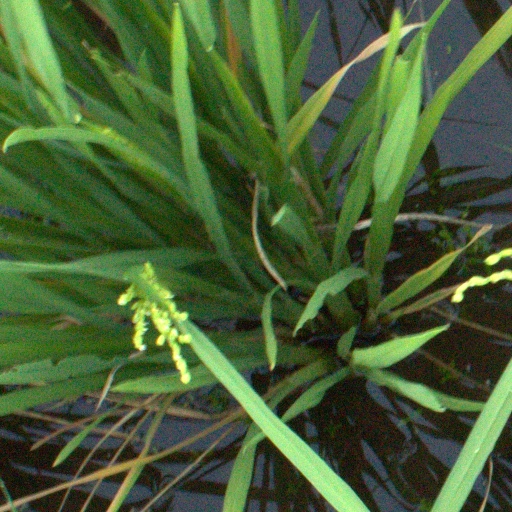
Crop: rice